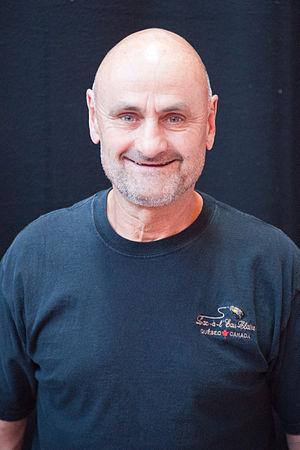
L'alpiniste suisse et canadien Jean Troillet.
Erhard Loretan, né le 28 avril 1959 à Bulle, dans le canton de Fribourg et mort le 28 avril 2011 dans un accident lors d’une ascension au Grünhorn dans le canton du Valais, est un alpiniste et guide de haute montagne suisse.
Jean Troillet est un alpiniste, guide de montagne, photographe et marin de nationalités suisse et canadienne.
La liste de grimpeurs et d'alpinistes est la liste des personnes notables pour leurs activités d'alpinisme, d'escalade.